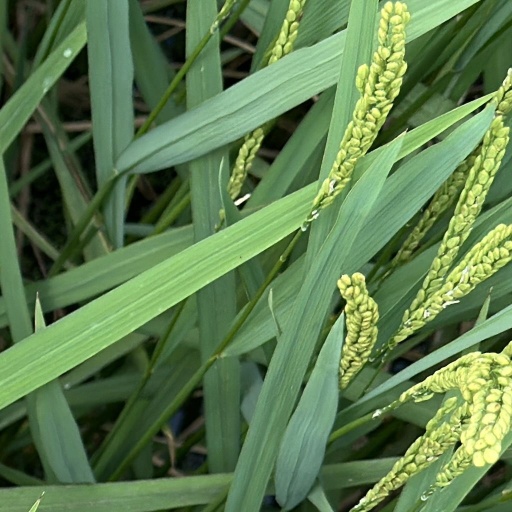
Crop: rice